Henri Desrivières

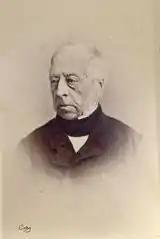
James Leslie, who was elected for Verchères after Desrivières resigned his seat

In the first session of the new Parliament, the union of the Canadas was the major issue. One of the leaders of the French-Canadian Group, John Neilson, introduced a motion condemning the way the union had been imposed on Lower Canada. Desrivières was one of the members of the French-Canadian Group. He voted in favour of the motion, and against the union. The motion nonetheless failed. For the rest of the session, Desrivières was a consistent opponent of the Governor General, Lord Sydenham.